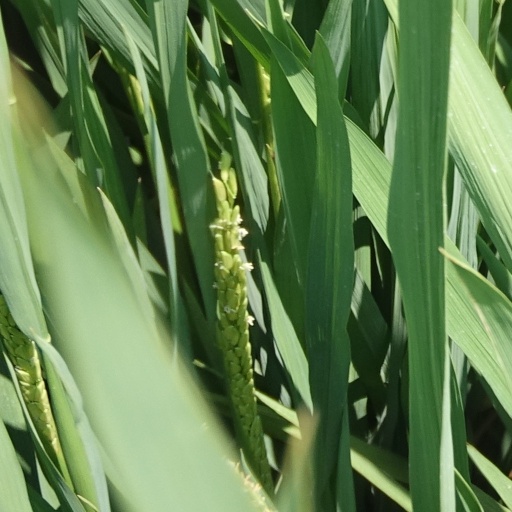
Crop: rice